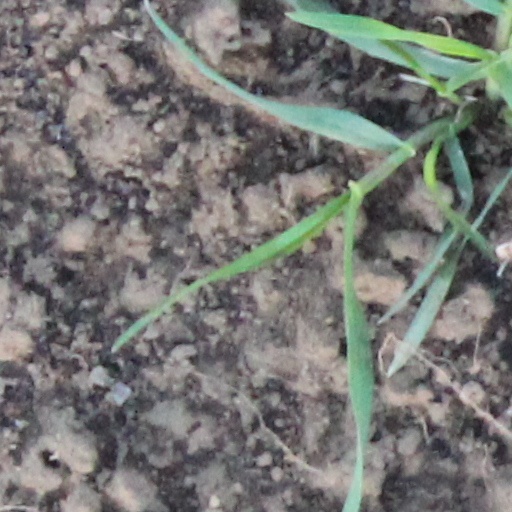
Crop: wheat